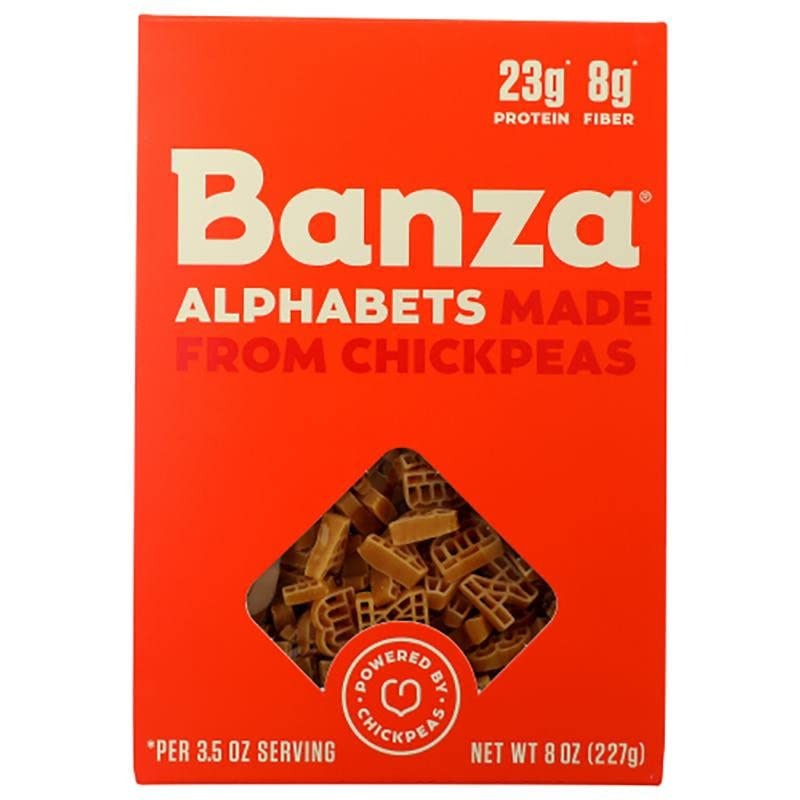
Item Name: BANZA ALPHA CHCKP PASTA (6x8.00)
Product Description: 23 g (per 3.5 oz serving) protein; 8 g (per 3.5 oz serving) fiber. Per 3.5 oz Serving: Banza: 23 g protein; 8 g fiber; 50 g net carbs (Net carbs = total carbs - dietary fiber) vs Average Pasta: 13 g protein; 3 g fiber; 71 g net carbs (Net carbs = total carbs - dietary fiber). Certified gluten-free. Vegan. Low glycemic index. Non GMO Project verified. nongmoproject.org. Powered by chickpeas. Chickpeas make delicious pasta. That's why we used them to create Banza. Now it's your turn. So bake your ziti, mac your cheese, and pesto the rest-o, because your favorite family meal is back on the menu! Bring back pasta night. eatbanza.com. Find us on Facebook, Twitter and Instagram (at)EatBanza. Get inspired by delicious recipes at eatbanza.com. Made at our plant in Riverside, California.
Value: 1.0
Unit: Count

Price: 10